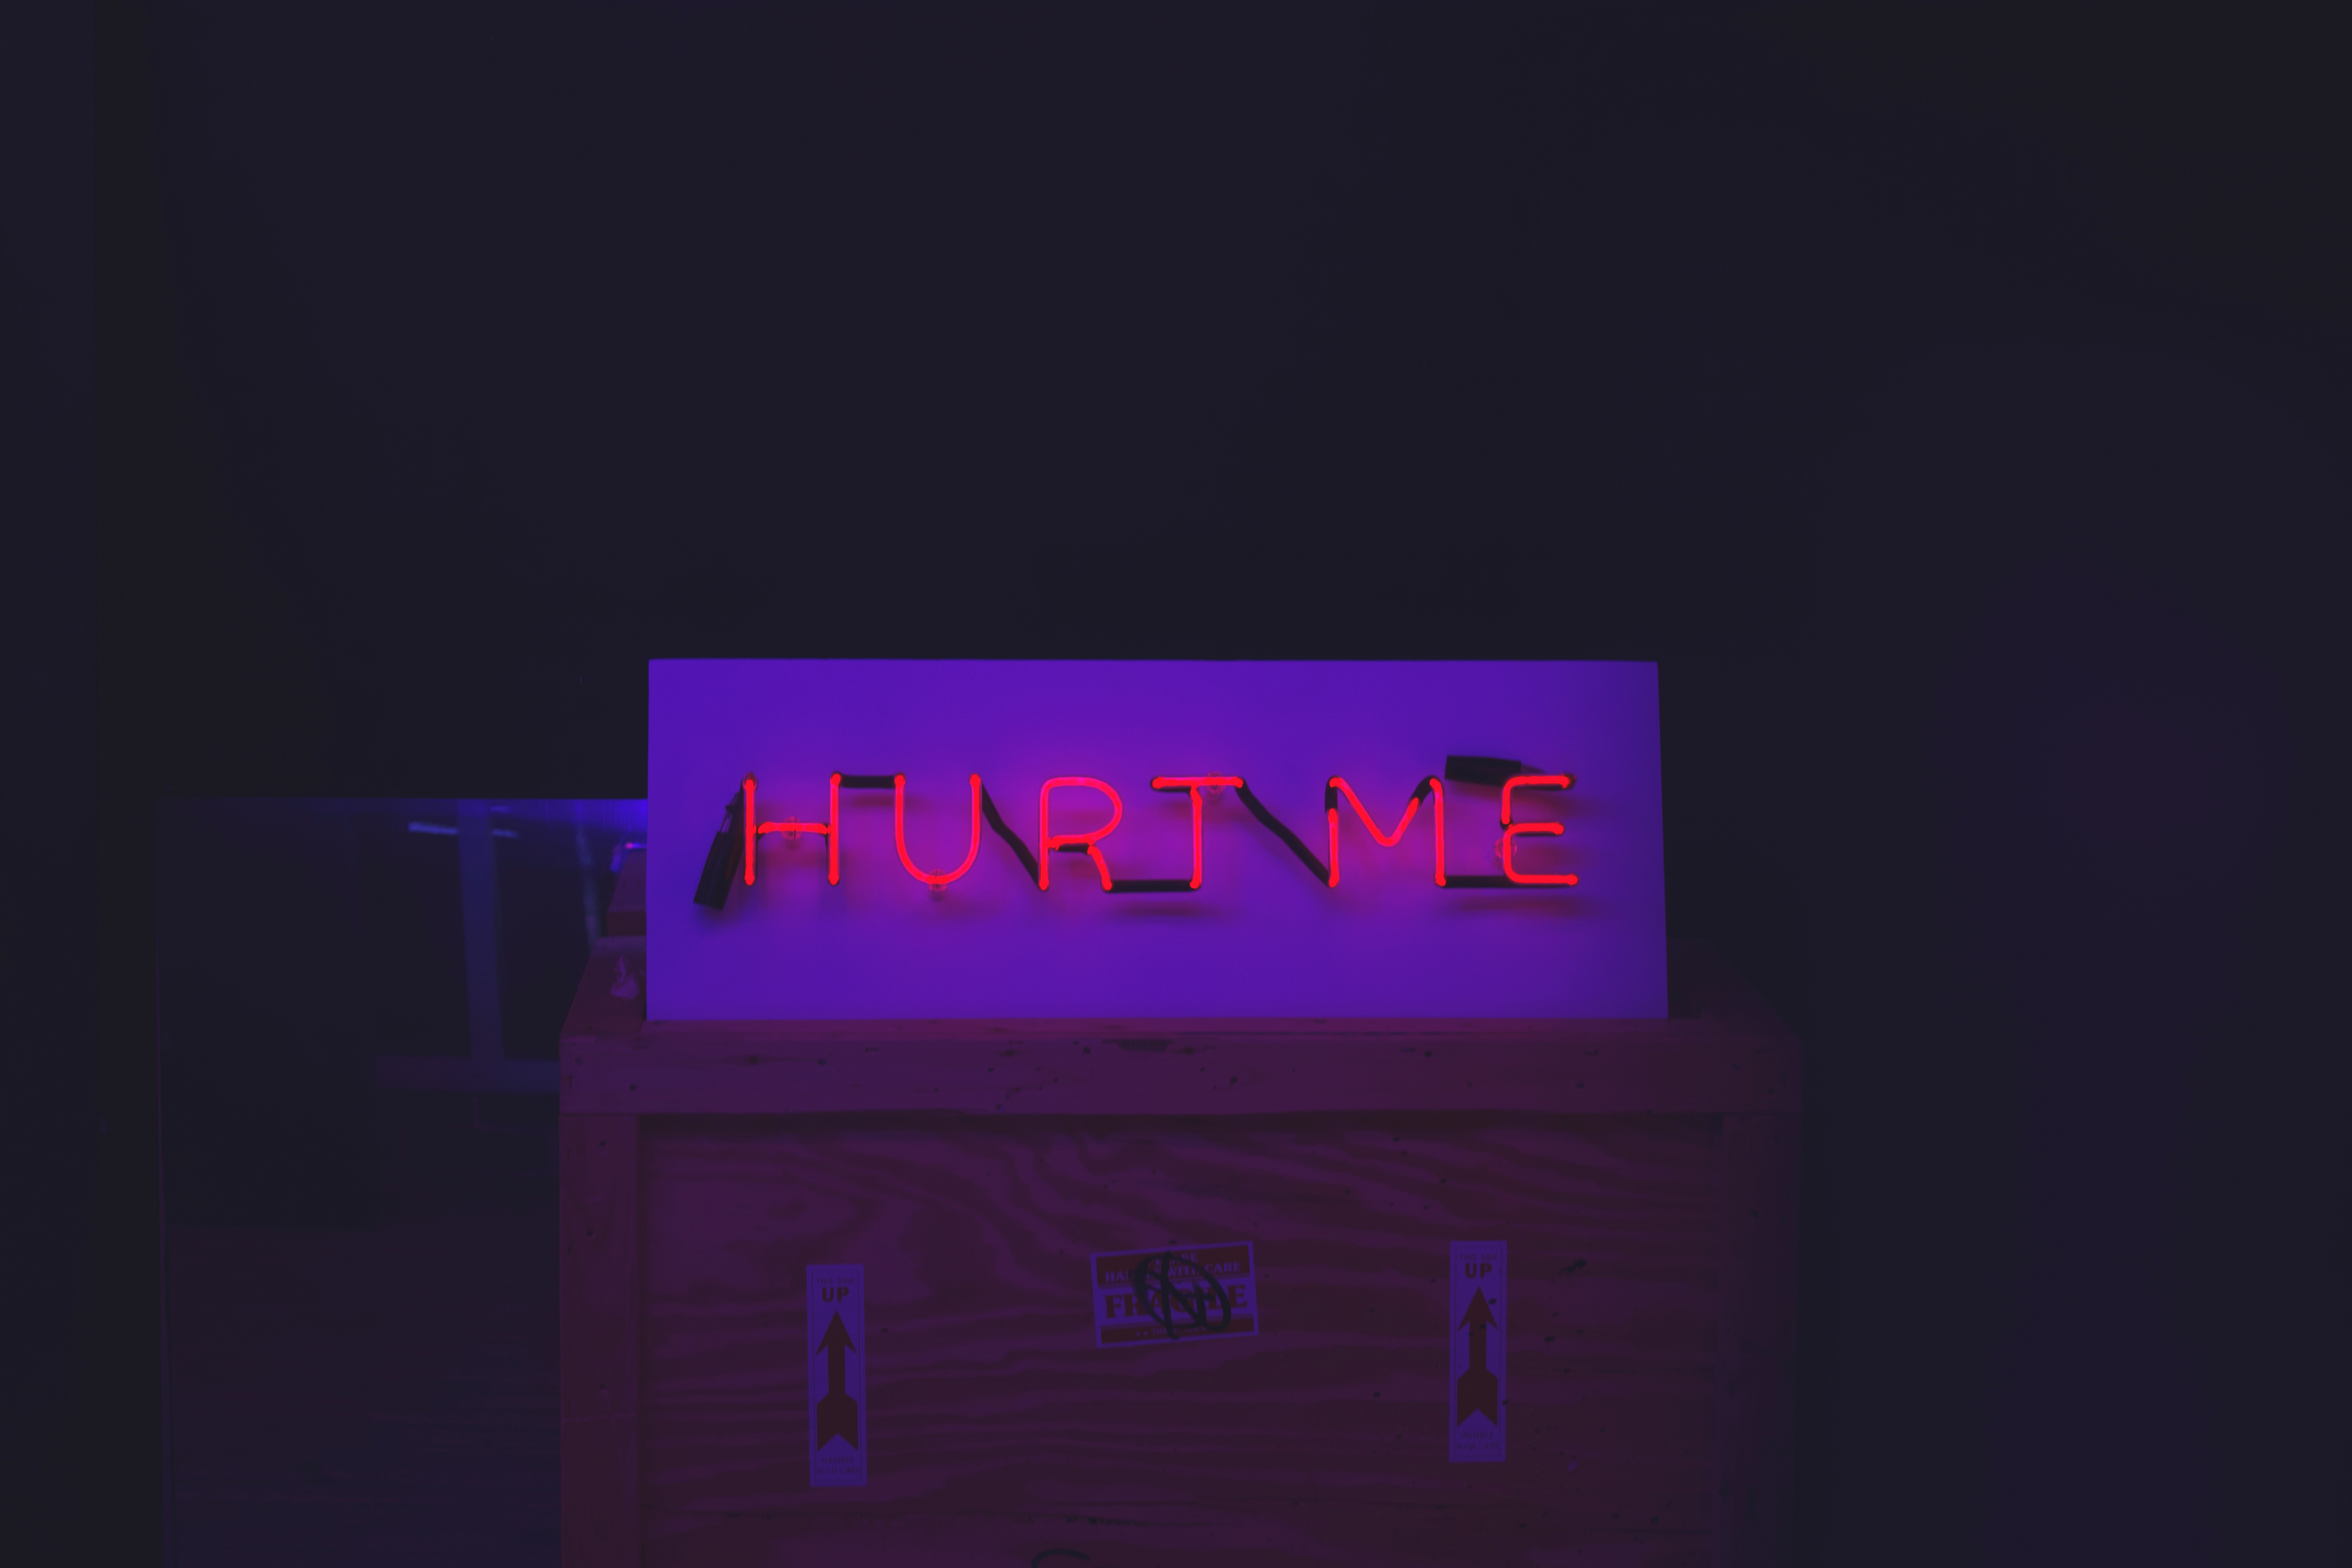
light, number, darkness, blue, box, signage, lighting, laser, neon, neon sign, font, letters, shape, screenshot, display device